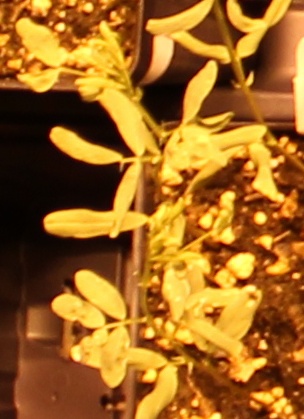
Label: Lentil